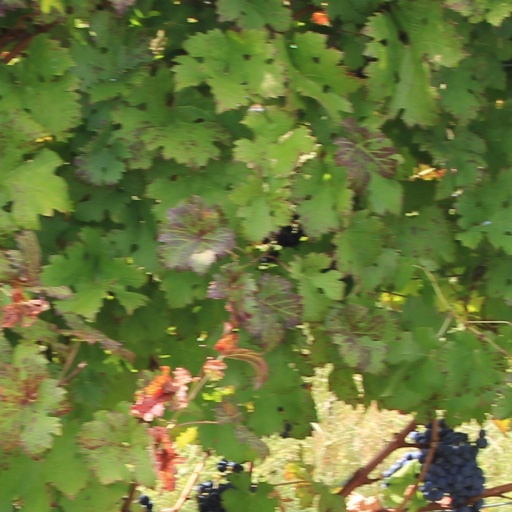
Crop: grape